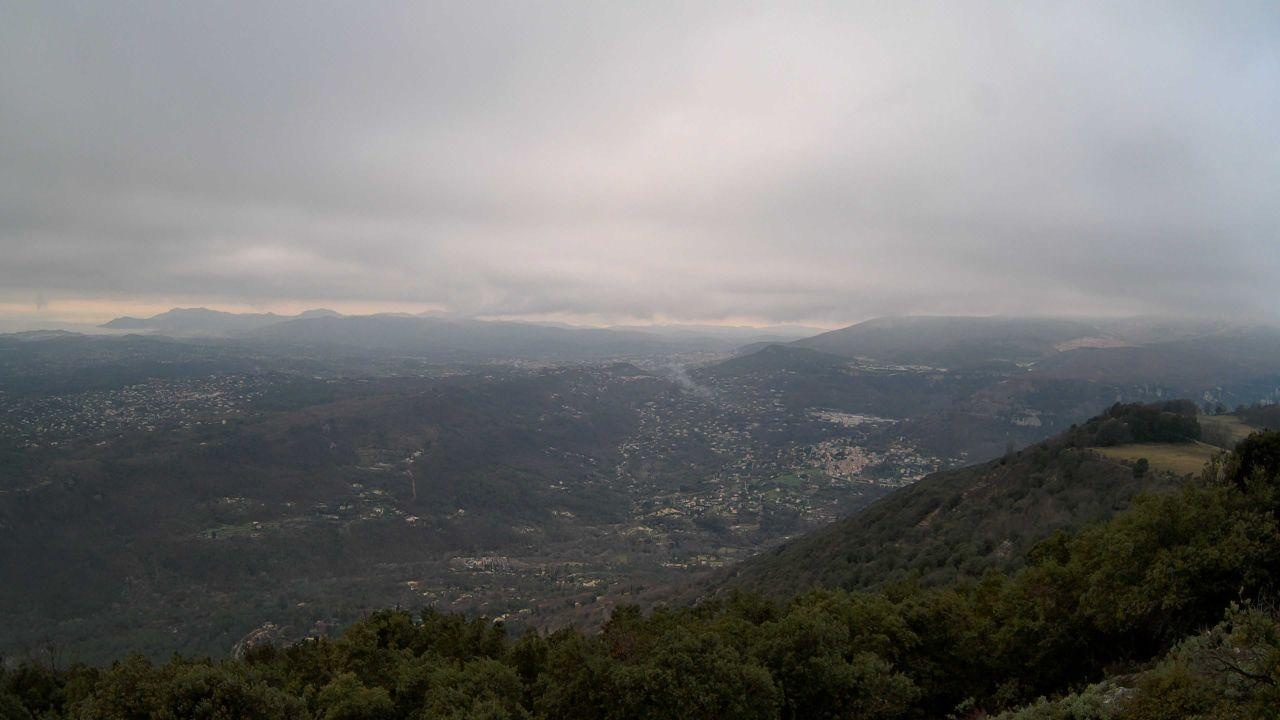
Fire: no
Smoke: yes